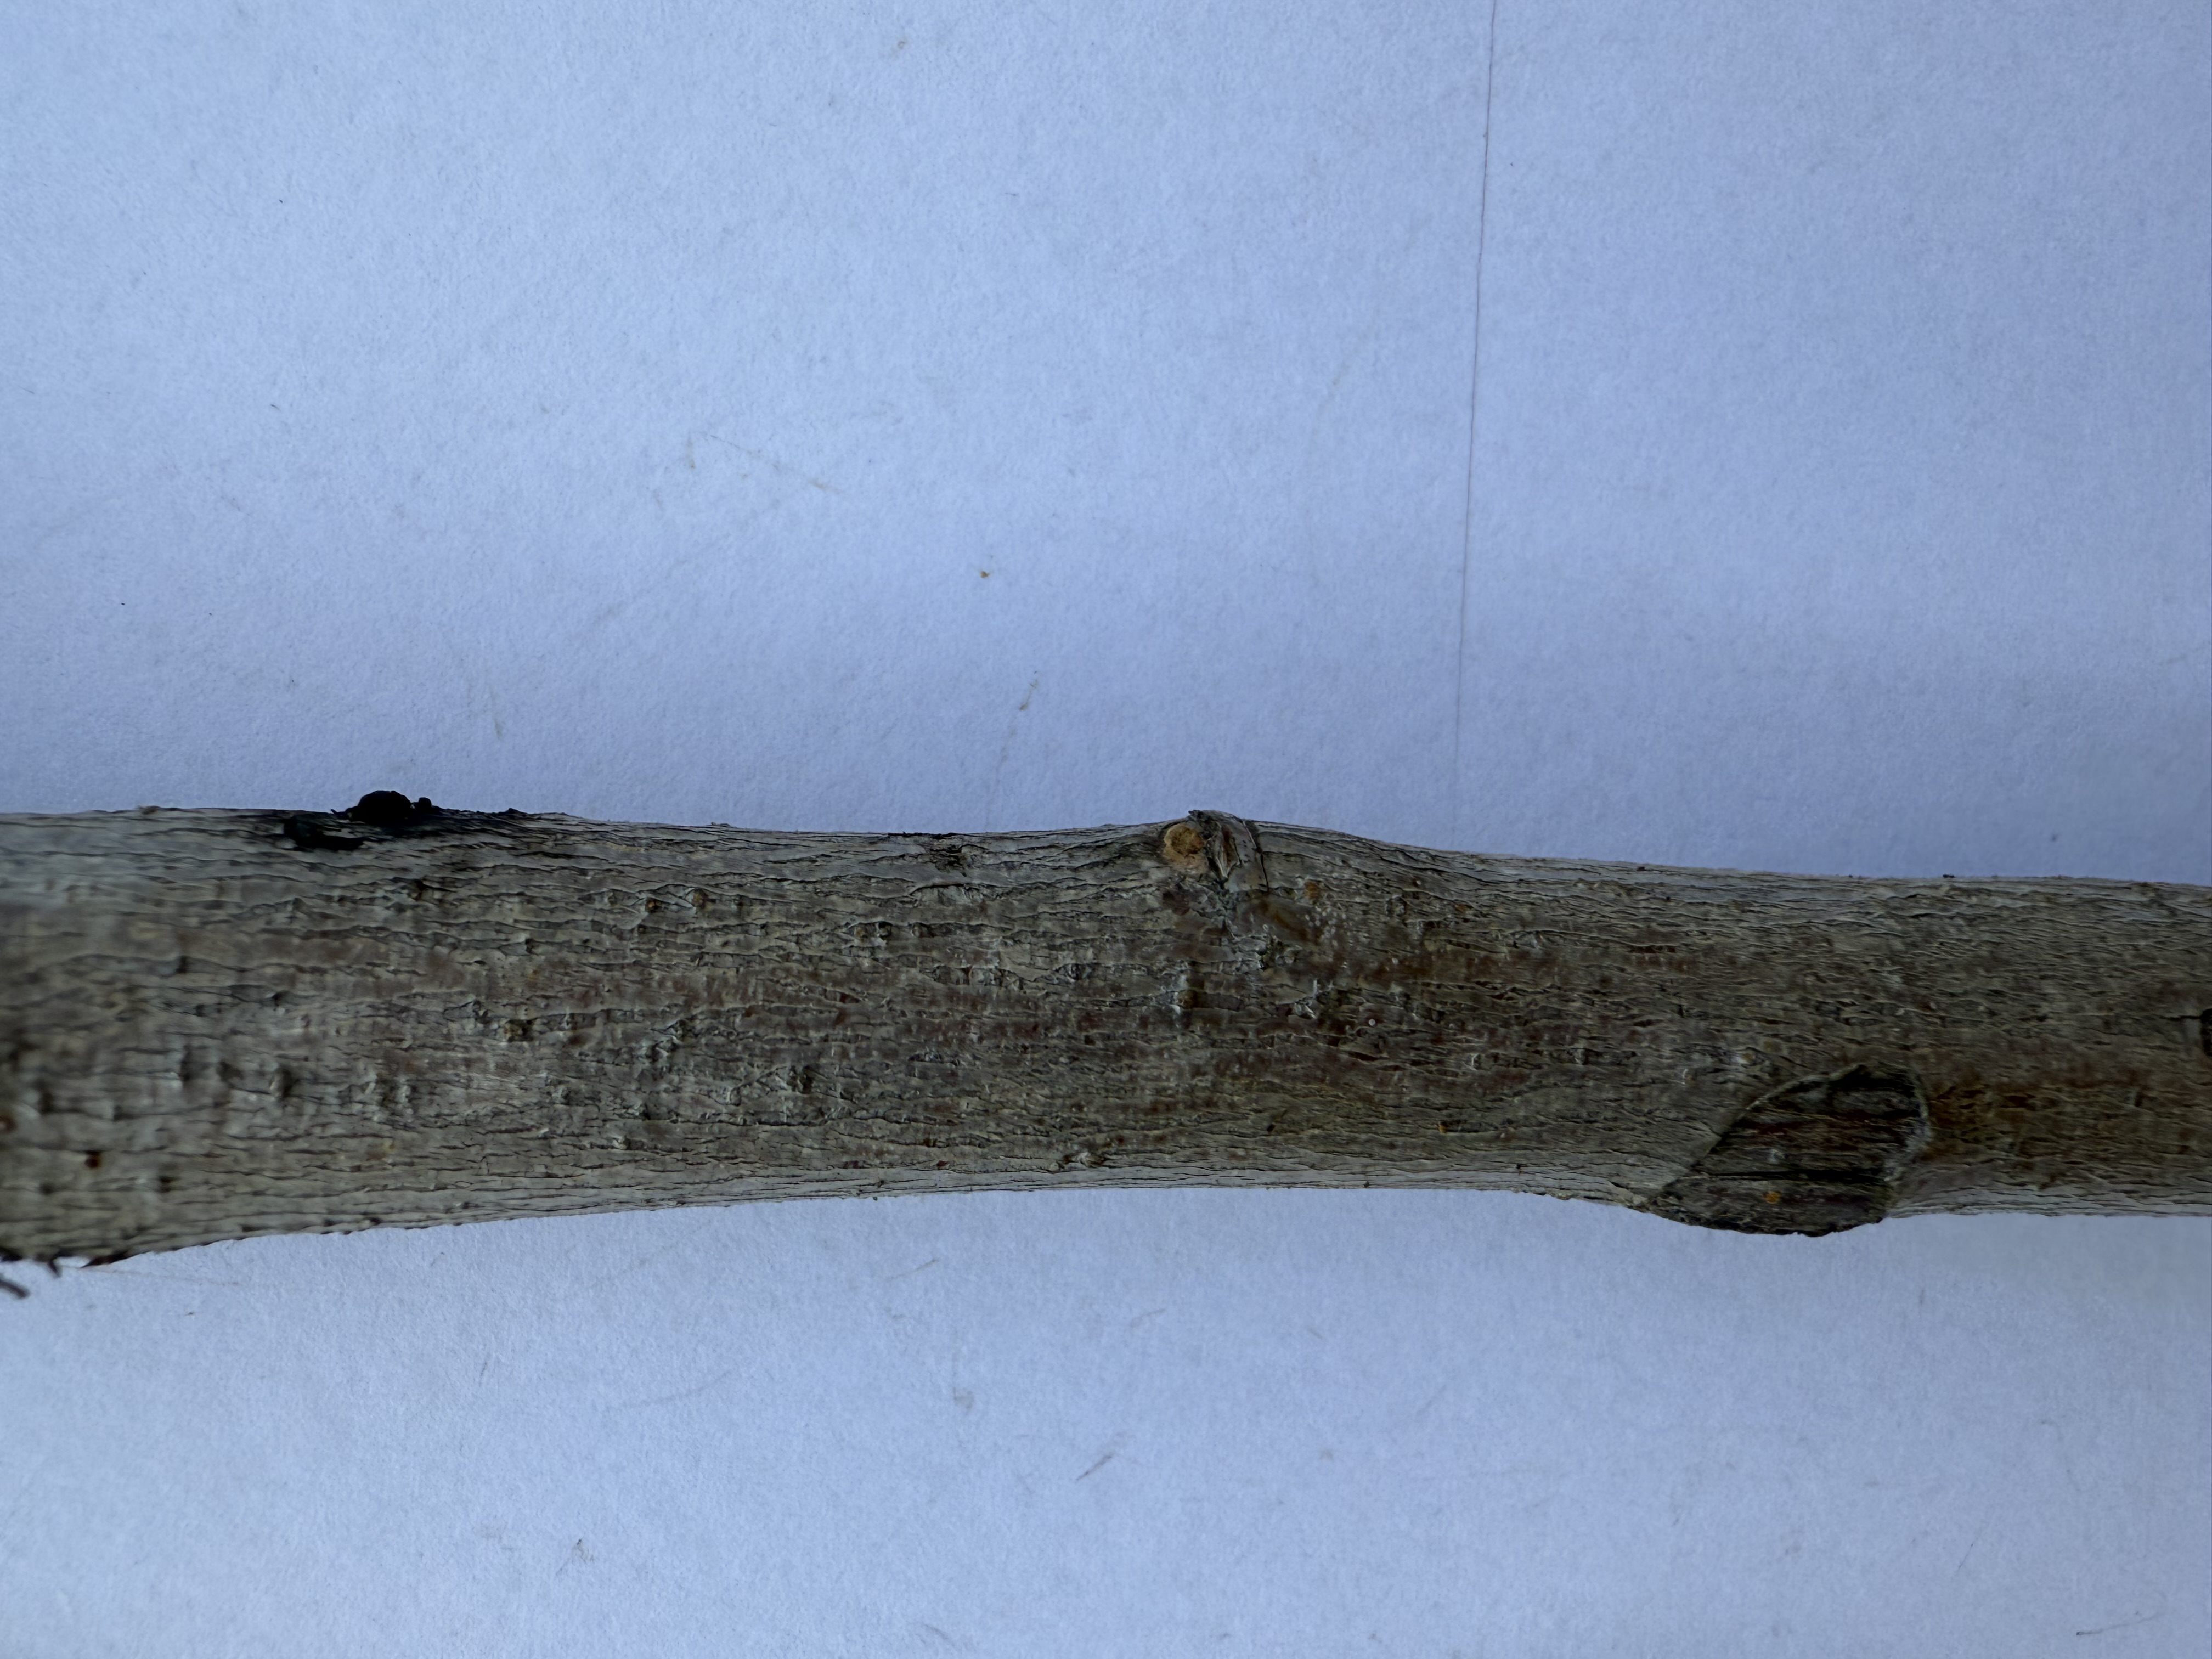
Variety: Red Haven Peach